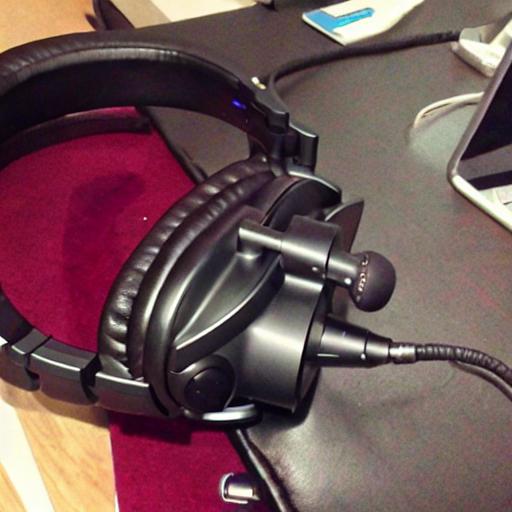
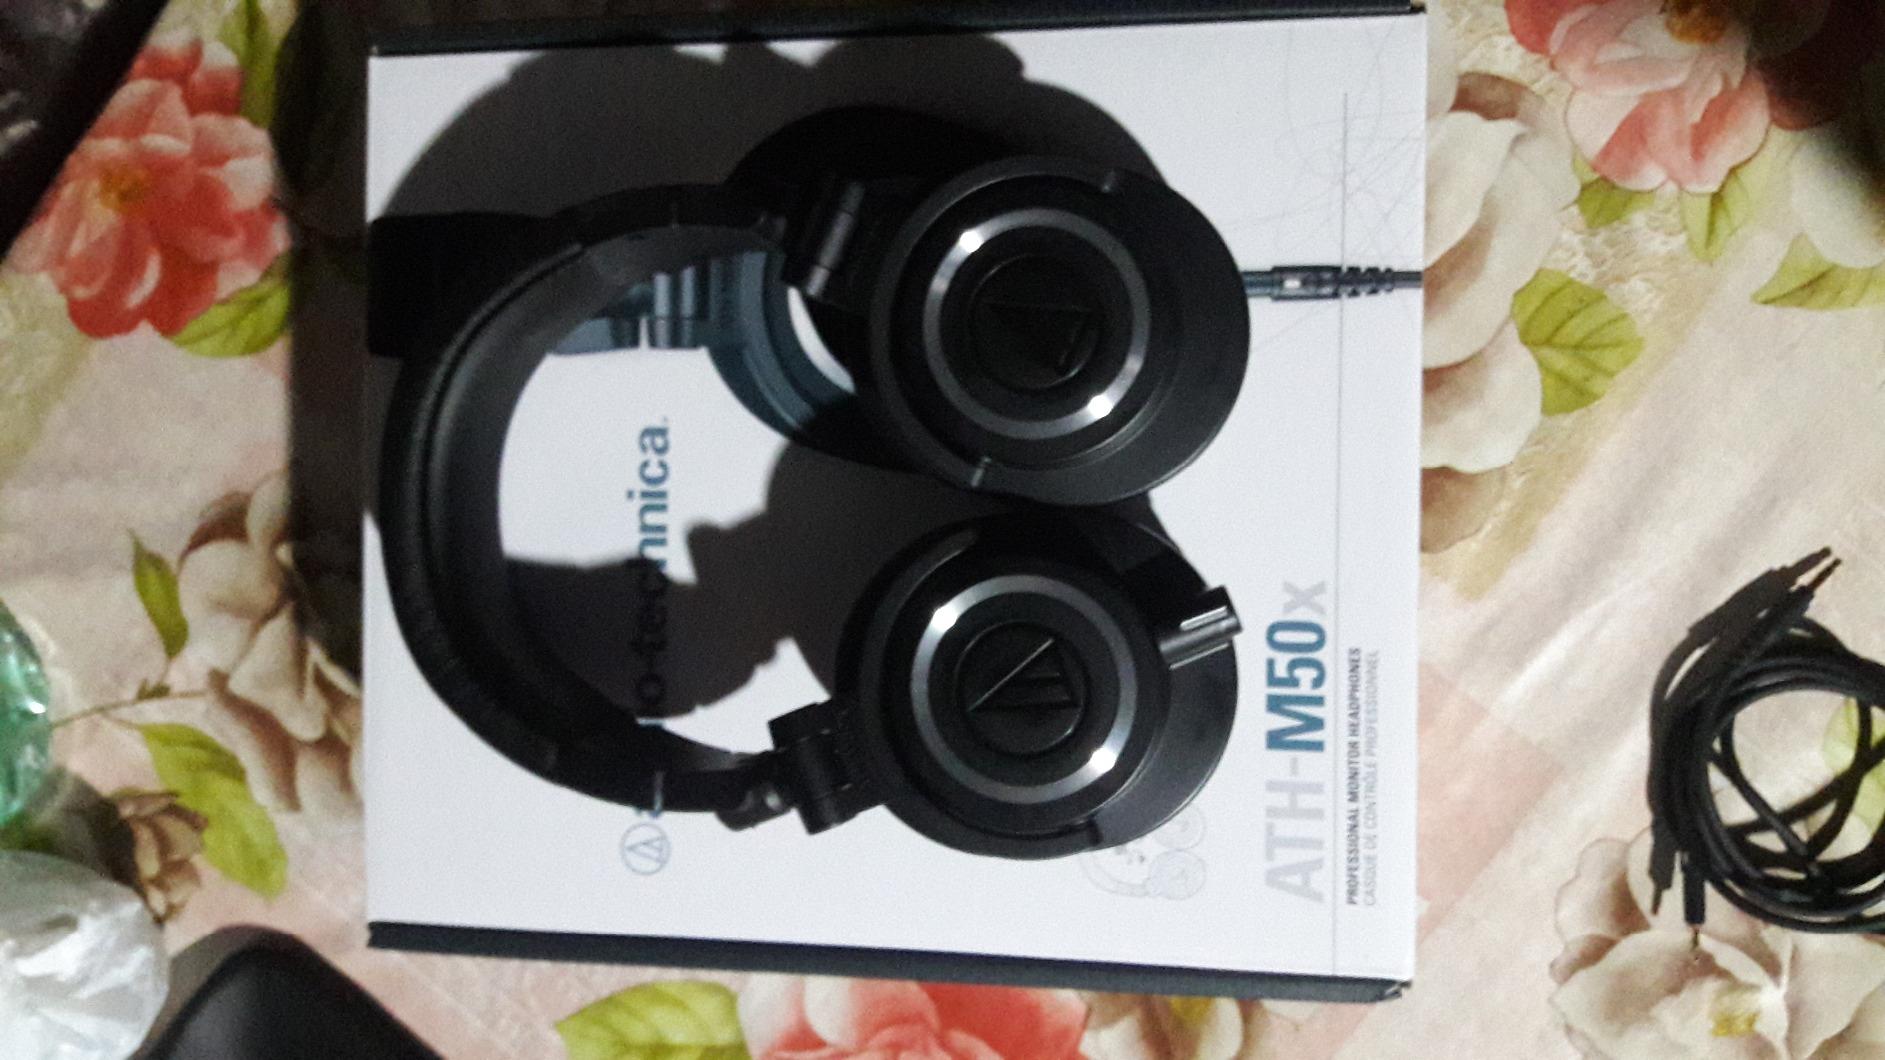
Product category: headphones
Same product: no